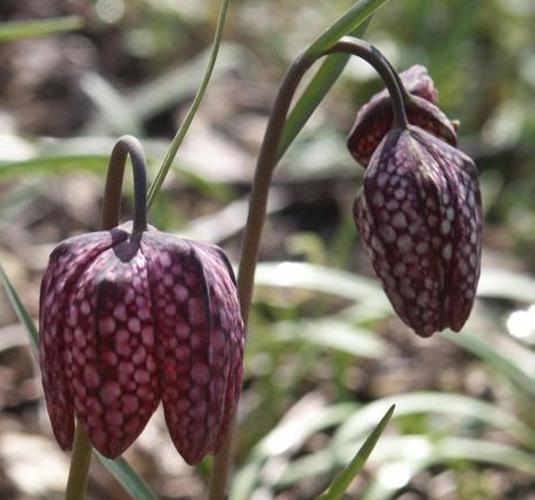
Label: fritillary